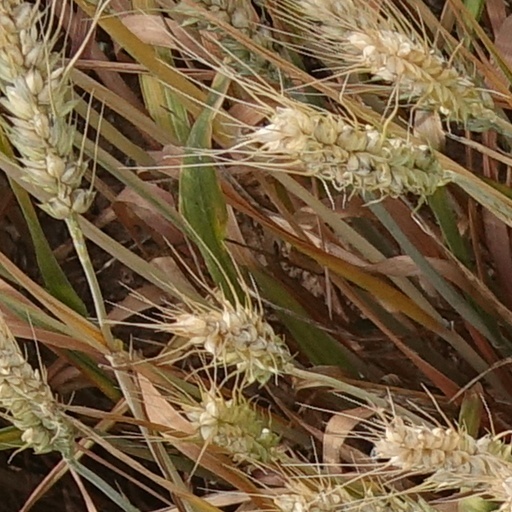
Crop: wheat